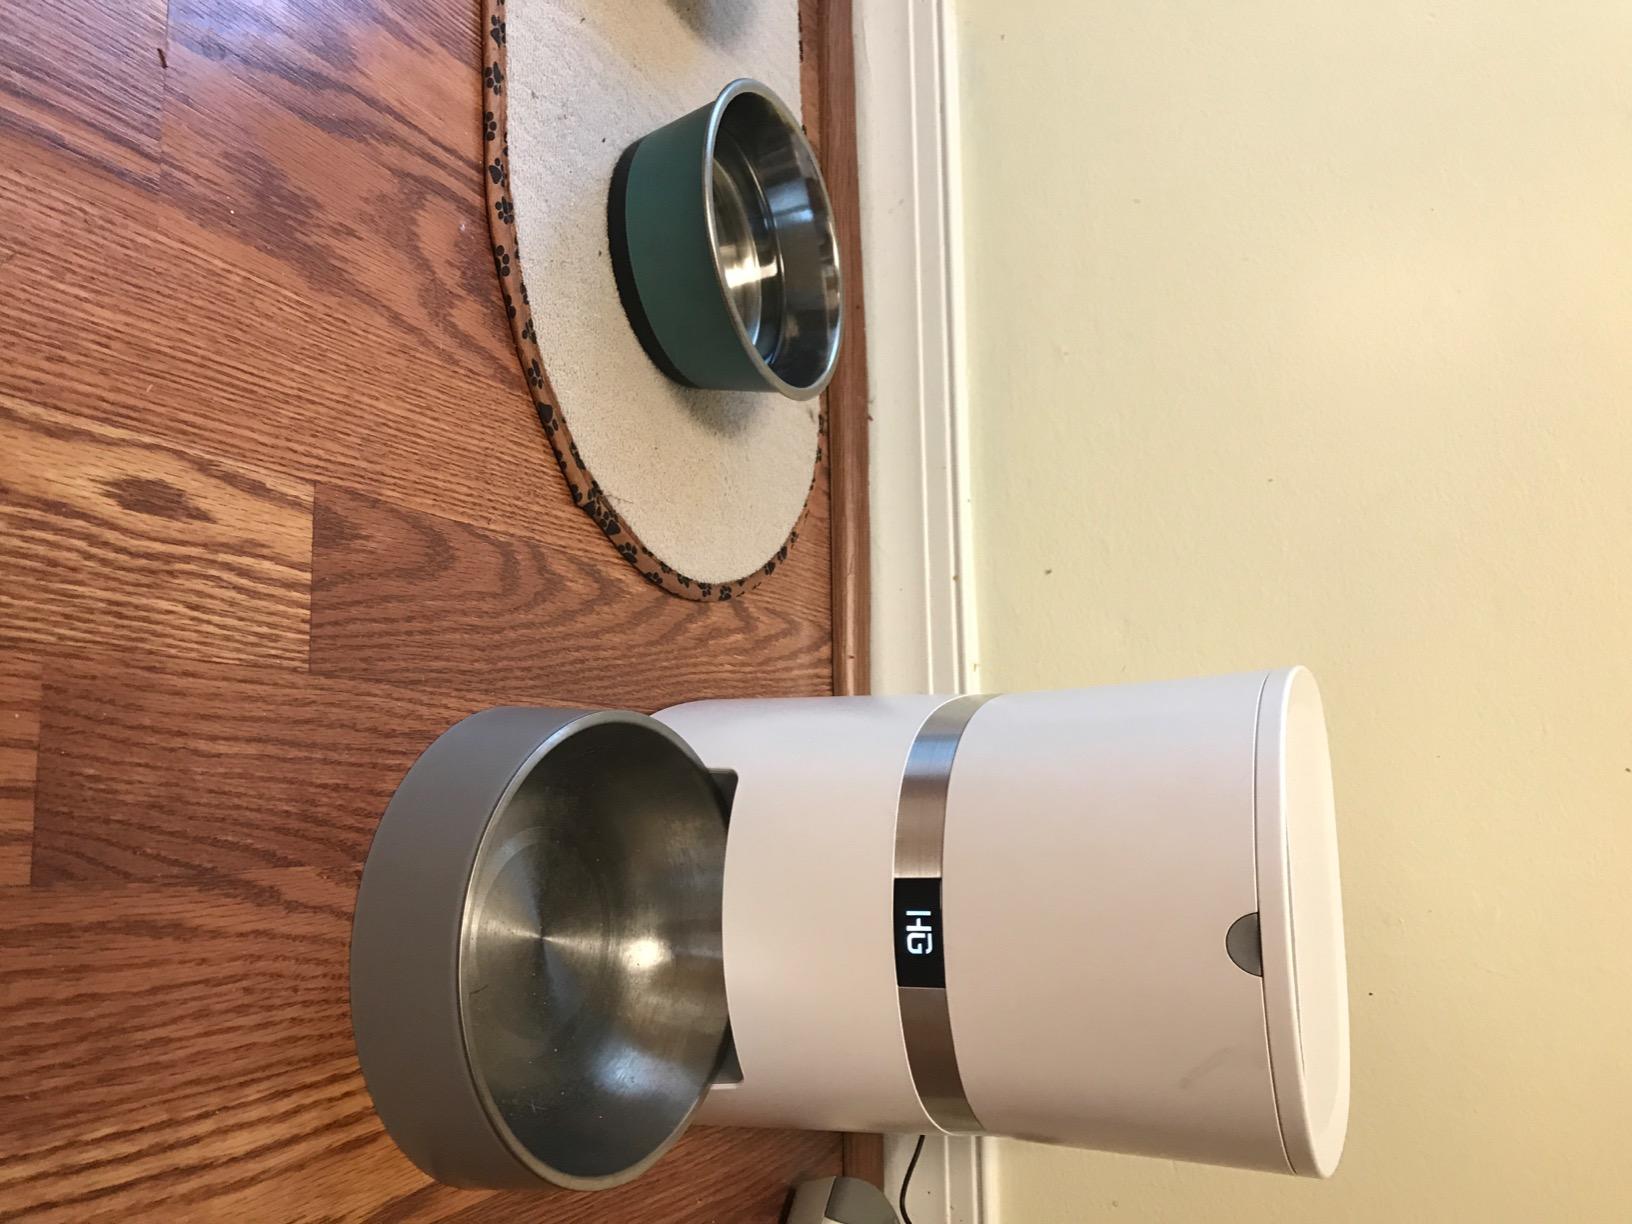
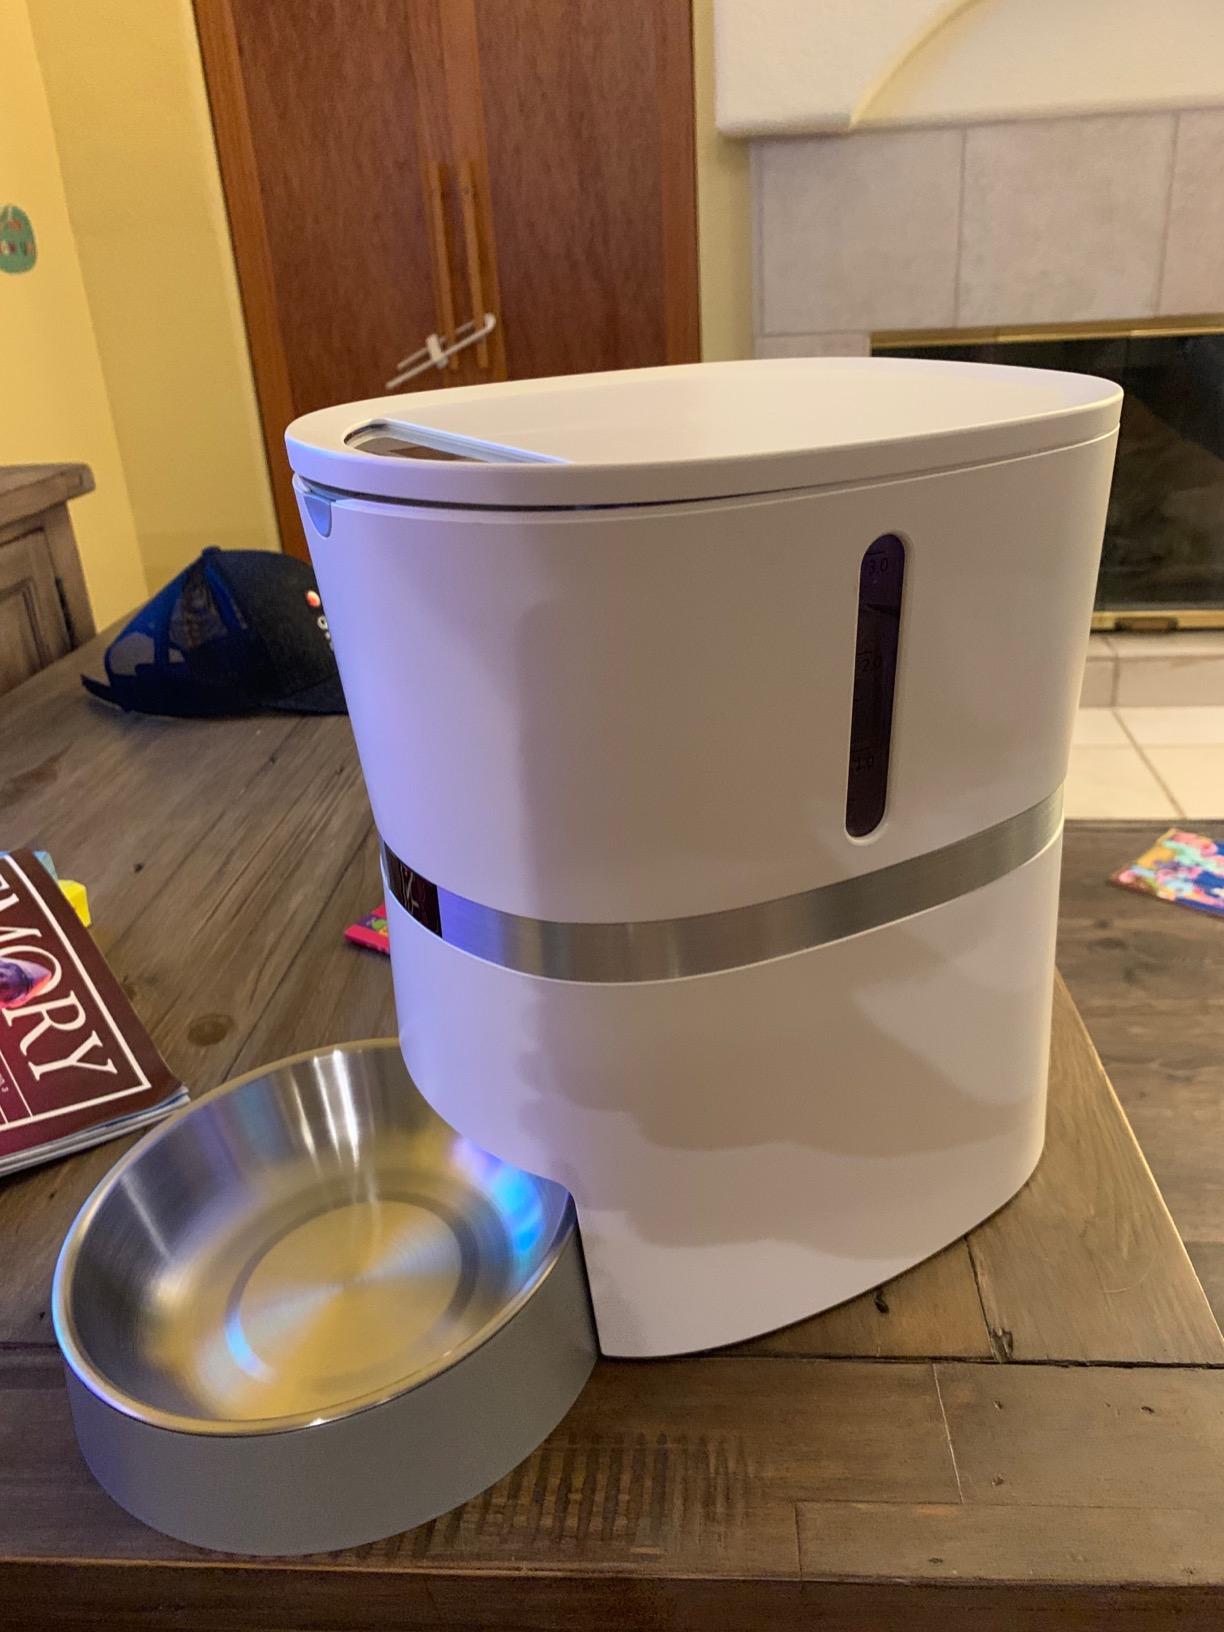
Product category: items_feeder
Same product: yes